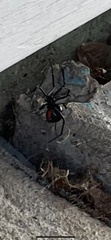
Species: Lactrodectus_hesperus